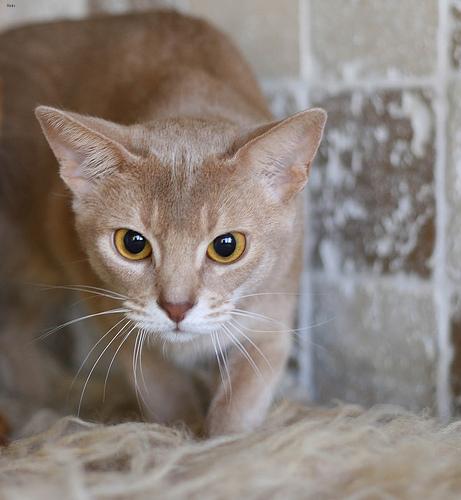
Breed: Abyssinian